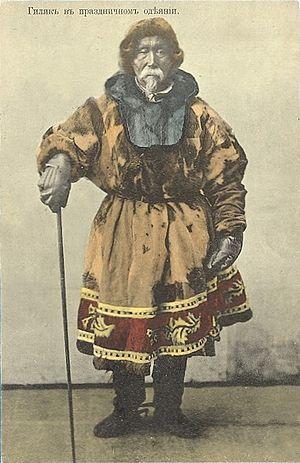
Les Nivkhes sont un peuple indigène de Russie habitant l'estuaire du fleuve Amour et l'île de Sakhaline. Le recensement russe de 1989 a dénombré 4 675 Nivkhes, dont 1 089 parlaient la langue nivkhe, une langue paléo-sibérienne considérée comme un isolat. Toutefois, certains linguistes ont émis l'hypothèse d'une parenté entre les langues altaïques et le nivkhe.